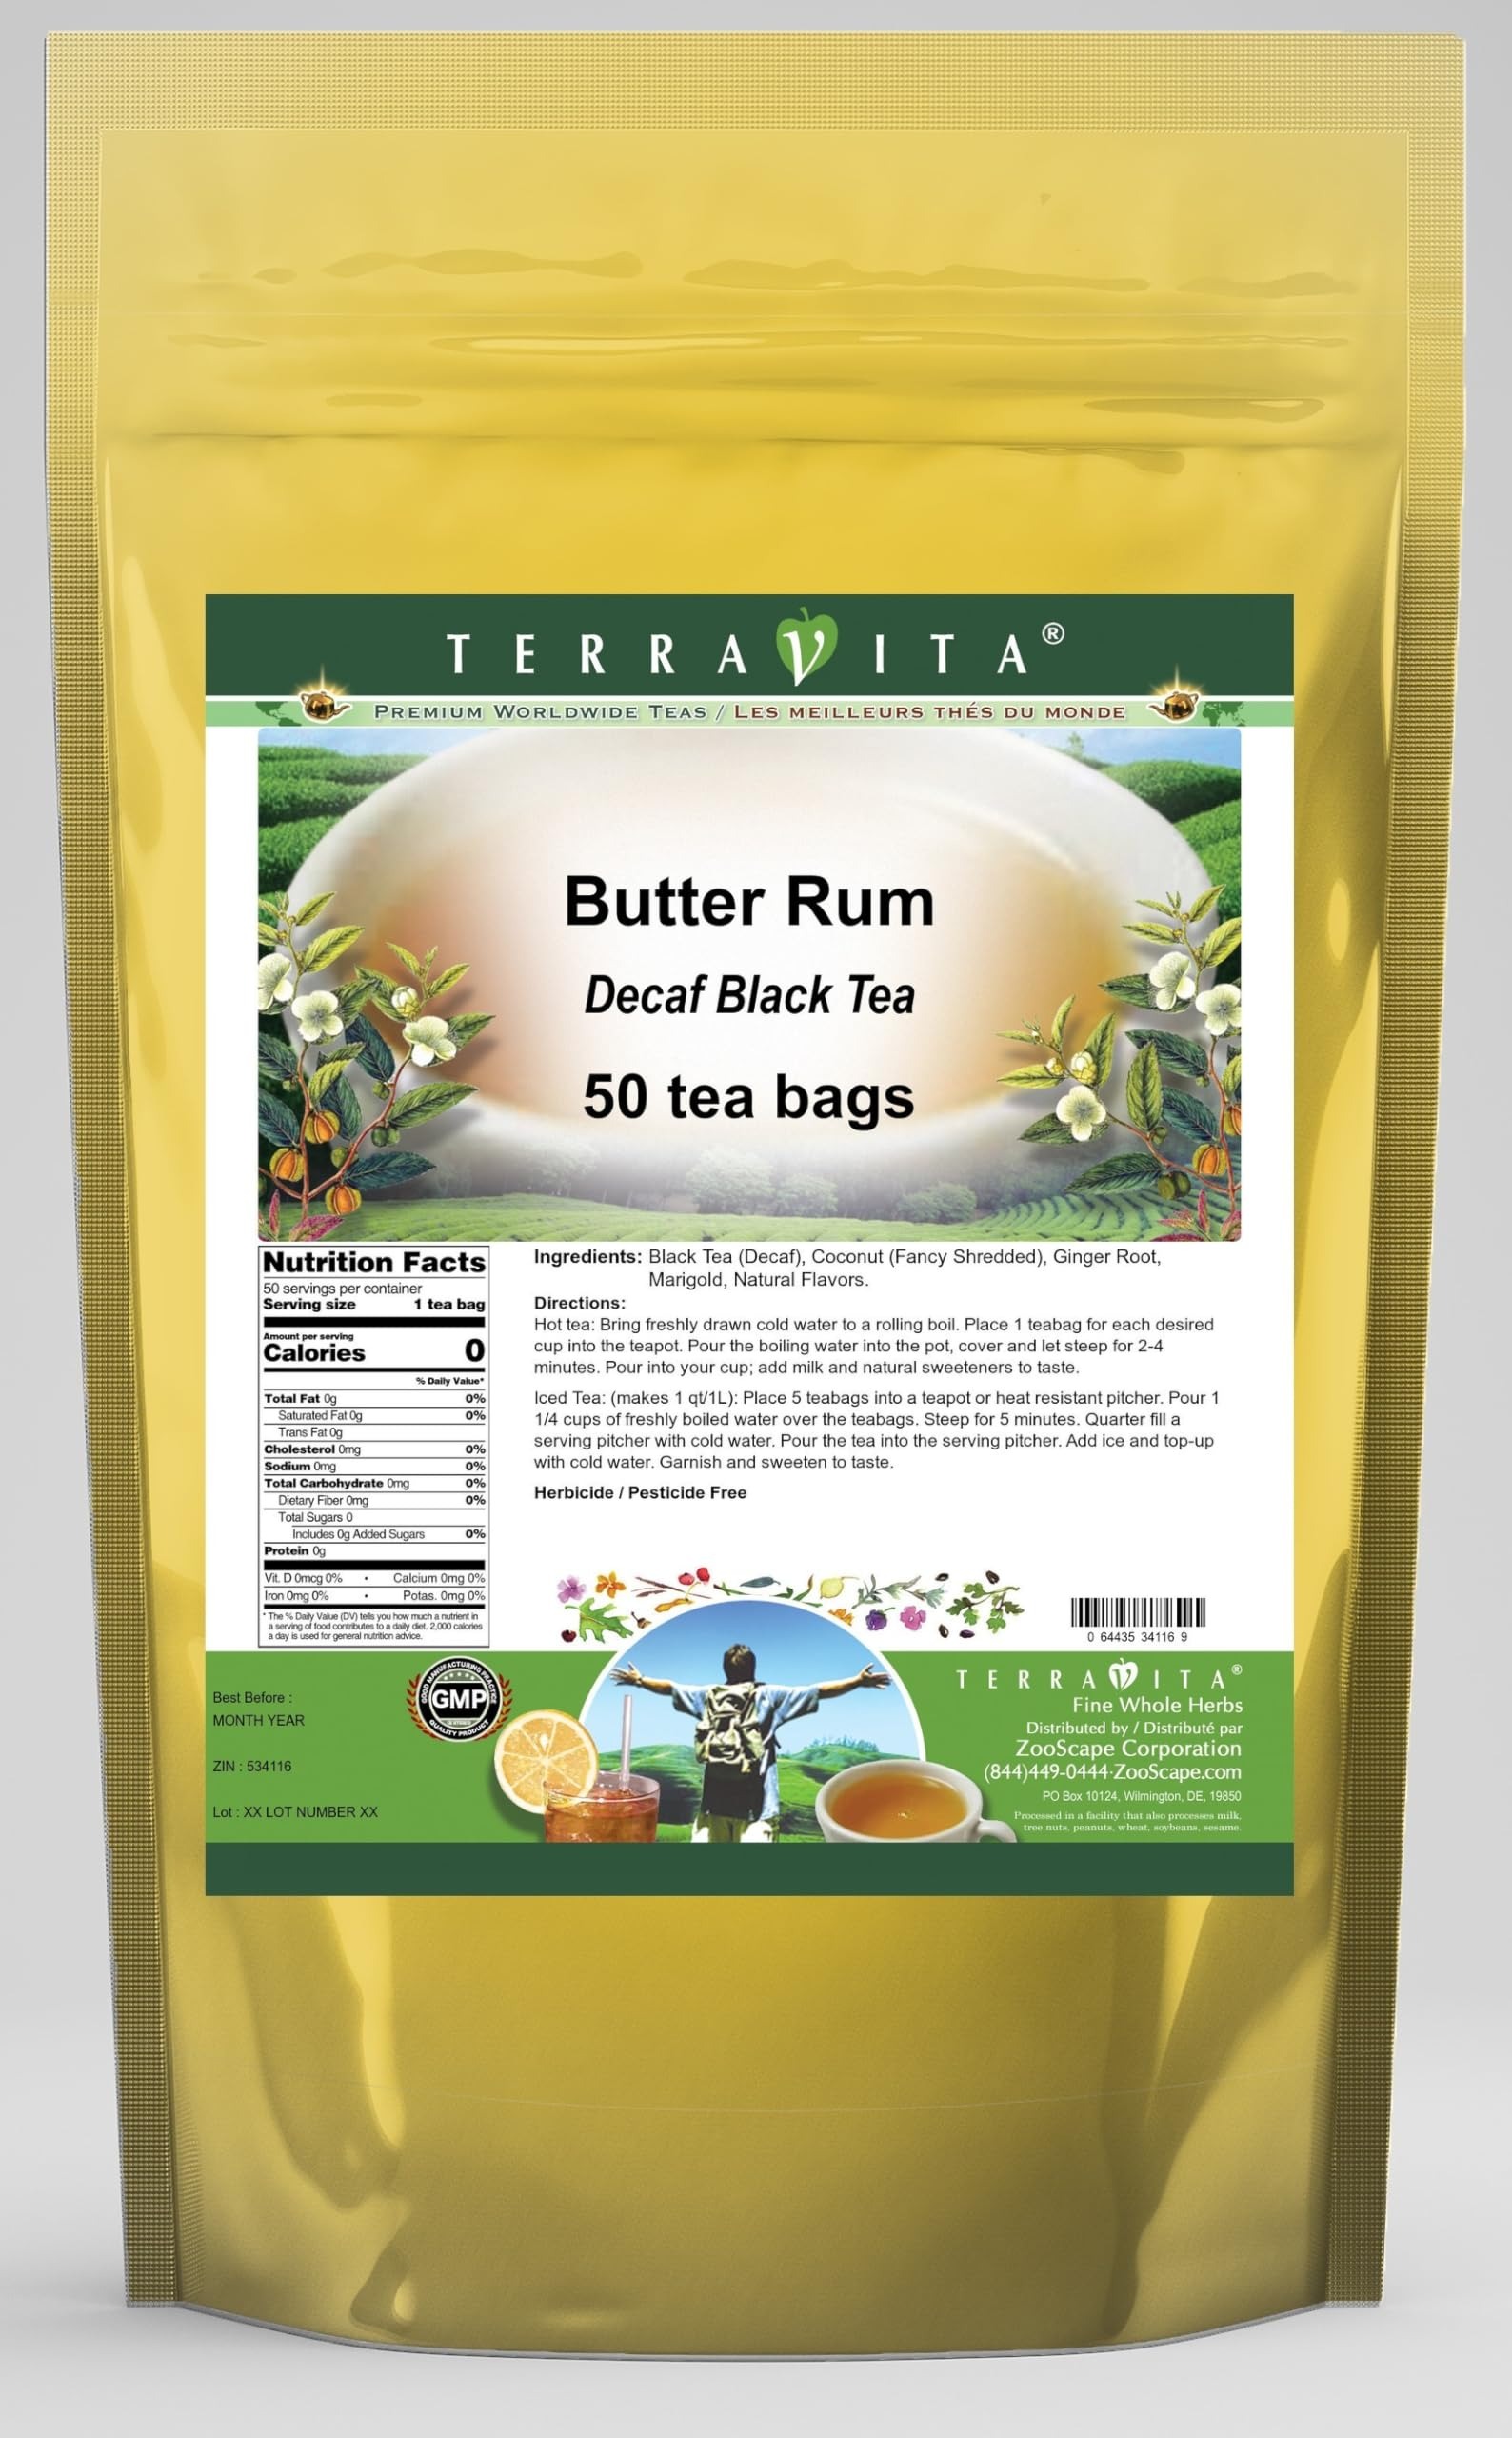
Item Name: Butter Rum Decaf Black Tea (50 tea bags, ZIN: 534116) - 3 Pack
Bullet Point: Our Butter Rum Decaf Black Tea is a wonderful flavored decaffeinated Black tea with Coconut, Ginger Root and Marigold. You will enjoy the simple and elegant Butter Rum taste! - Ingredients: Decaf Black tea, Coconut, Ginger Root, Marigold and Natural Butter Rum Flavor.
Product Description: Our Butter Rum Decaf Black Tea is a wonderful flavored decaffeinated Black tea with Coconut, Ginger Root and Marigold. You will enjoy the simple and elegant Butter Rum taste! - Ingredients: Decaf Black tea, Coconut, Ginger Root, Marigold and Natural Butter Rum Flavor. - Hot tea brewing method: Bring freshly drawn cold water to a rolling boil. Place 1 teabag for each desired cup into the teapot. Pour the boiling water into the pot, cover and let steep for 2-4 minutes. Pour into your cup; add milk and natural sweeteners to taste. - Iced tea brewing method: (to make 1 liter/quart): Place 5 teabags into a teapot or heat resistant pitcher. Pour 1 1/4 cups of freshly boiled water over the teabags. Steep for 5 minutes. Quarter fill a serving pitcher with cold water. Pour the tea into the serving pitcher. Add ice and top-up with cold water. Garnish and sweeten to taste. - TerraVita is an exclusive line of premium-quality, natural source products that use only the finest, purest and most potent ingredients found around the world. TerraVita is hallmarked by the highest possible standards of purity, potency, stability and freshness. All of our products are prepared with the highest elements of quality control, from raw materials through the entire manufacturing process, up to and including the moment that the bottles or bags are sealed for freshness and shipped out to you. Our highest possible standards are certified by independent laboratories and backed by our personal guarantee. - TerraVita exists to meet and ensure your family's health and wellness without the harmful effects of chemicals and health products. We strive to make all of our products affordable and reliable and are constantly searching the market to maintain our affordability and to look for new ways to serve you
Value: 150.0
Unit: Count

Price: 117.49